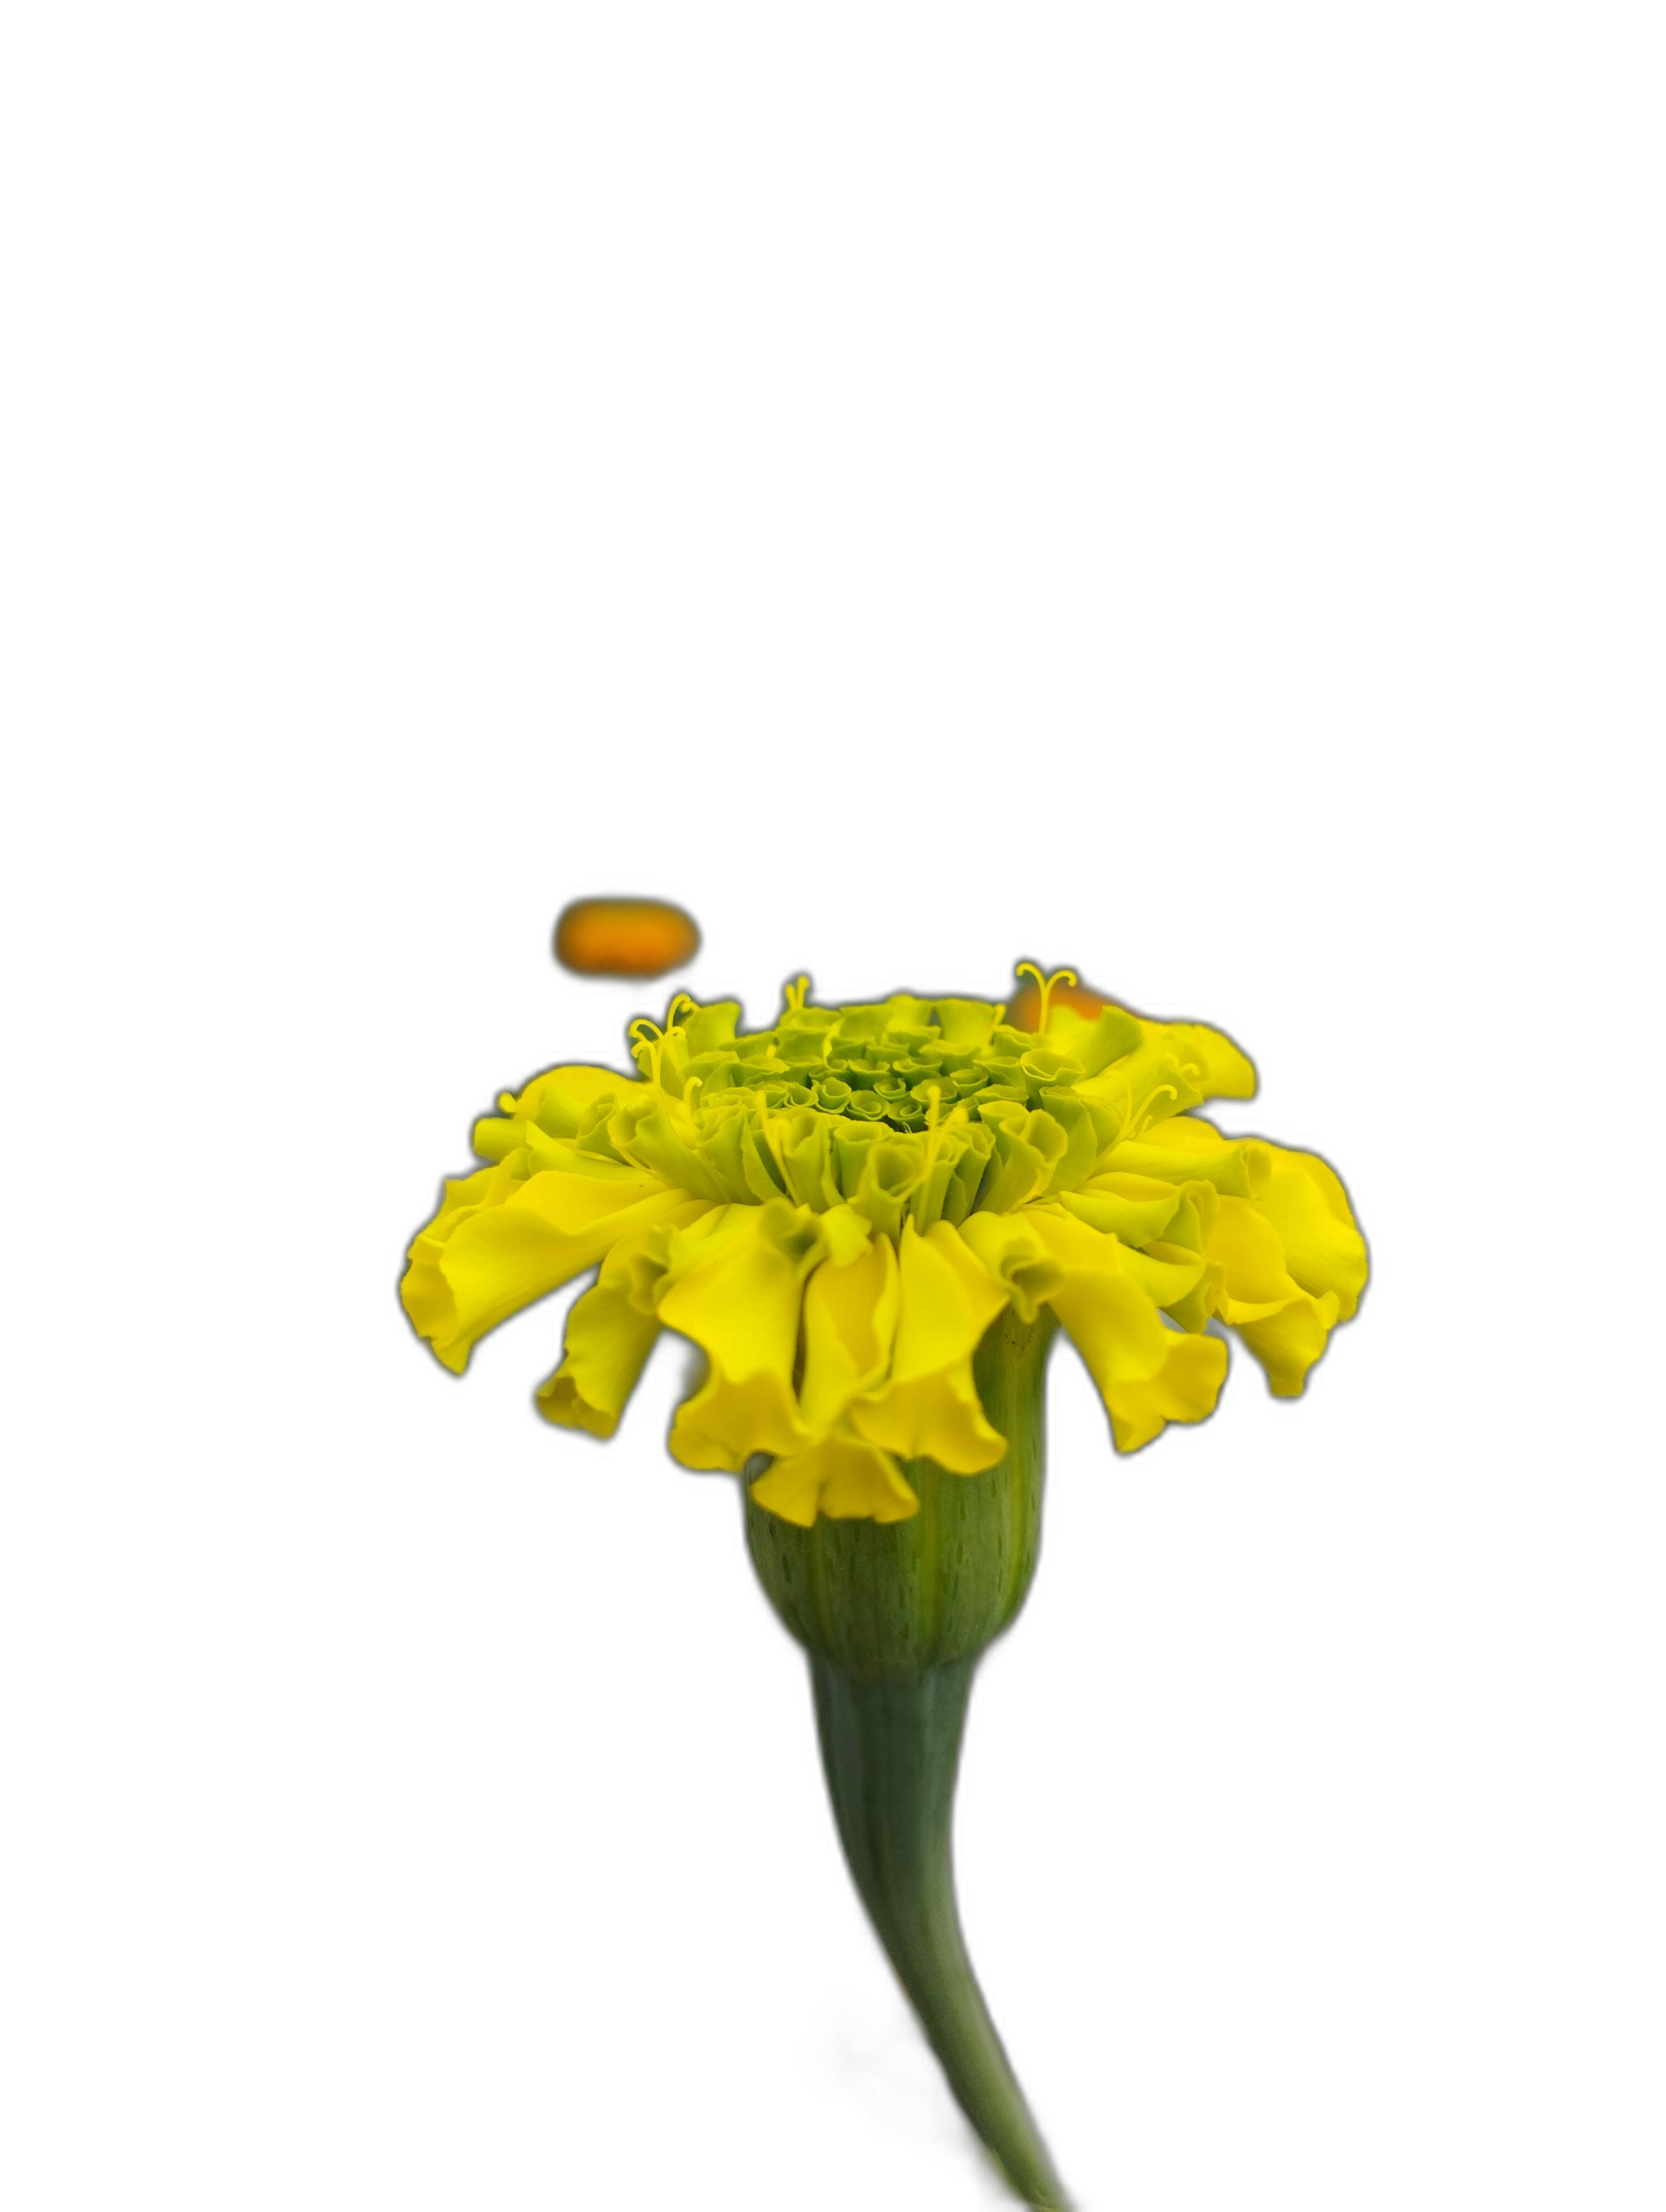
Label: Marigold